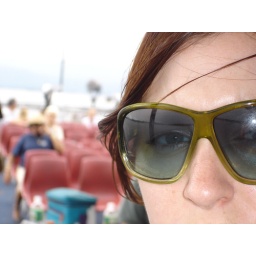
self portrait on the boat that rode us around around lake winnipesaukee on friday.